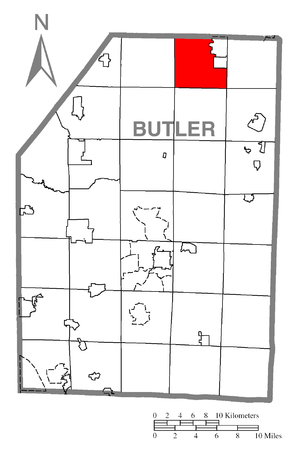
Venango Township est un township, situé dans le comté de Butler, aux États-Unis. En 2010, il comptait une population de 868 habitants.